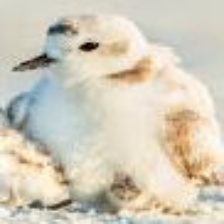
Species: SNOWY PLOVER
Scientific name: CHARADRIUS NIVOSUS